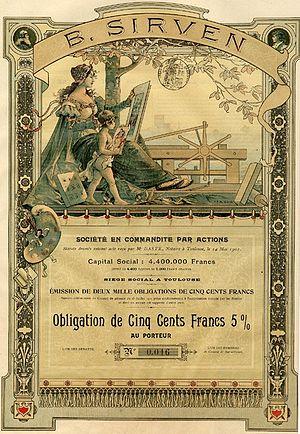
Une obligation est une valeur mobilière qui constitue une créance sur son émetteur, elle est donc représentative d'une dette financière à moyen, long terme, parfois même à perpétuité. Cette dette est émise dans une devise donnée, pour une durée définie et elle donne droit au paiement d'un intérêt fixe ou variable, appelé coupon qui est parfois capitalisé jusqu'à sa maturité. Les certificats de dépôts, ou le papier commercial, sont considérés comme des instruments financiers à court terme, et sont donc bien distincts des obligations. Les obligations sont notées en fonction du profil de risque de leurs émetteurs par des agences de notation. Il existe une grande diversité de titres sur le marché obligataire.